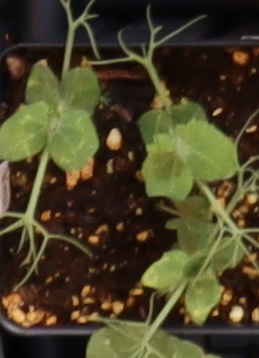
Label: Field Pea